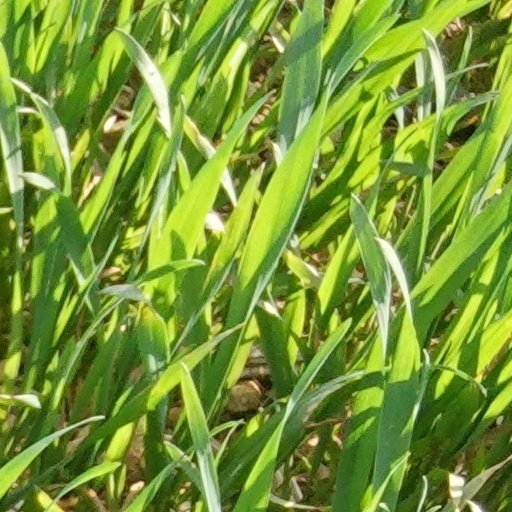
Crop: wheat